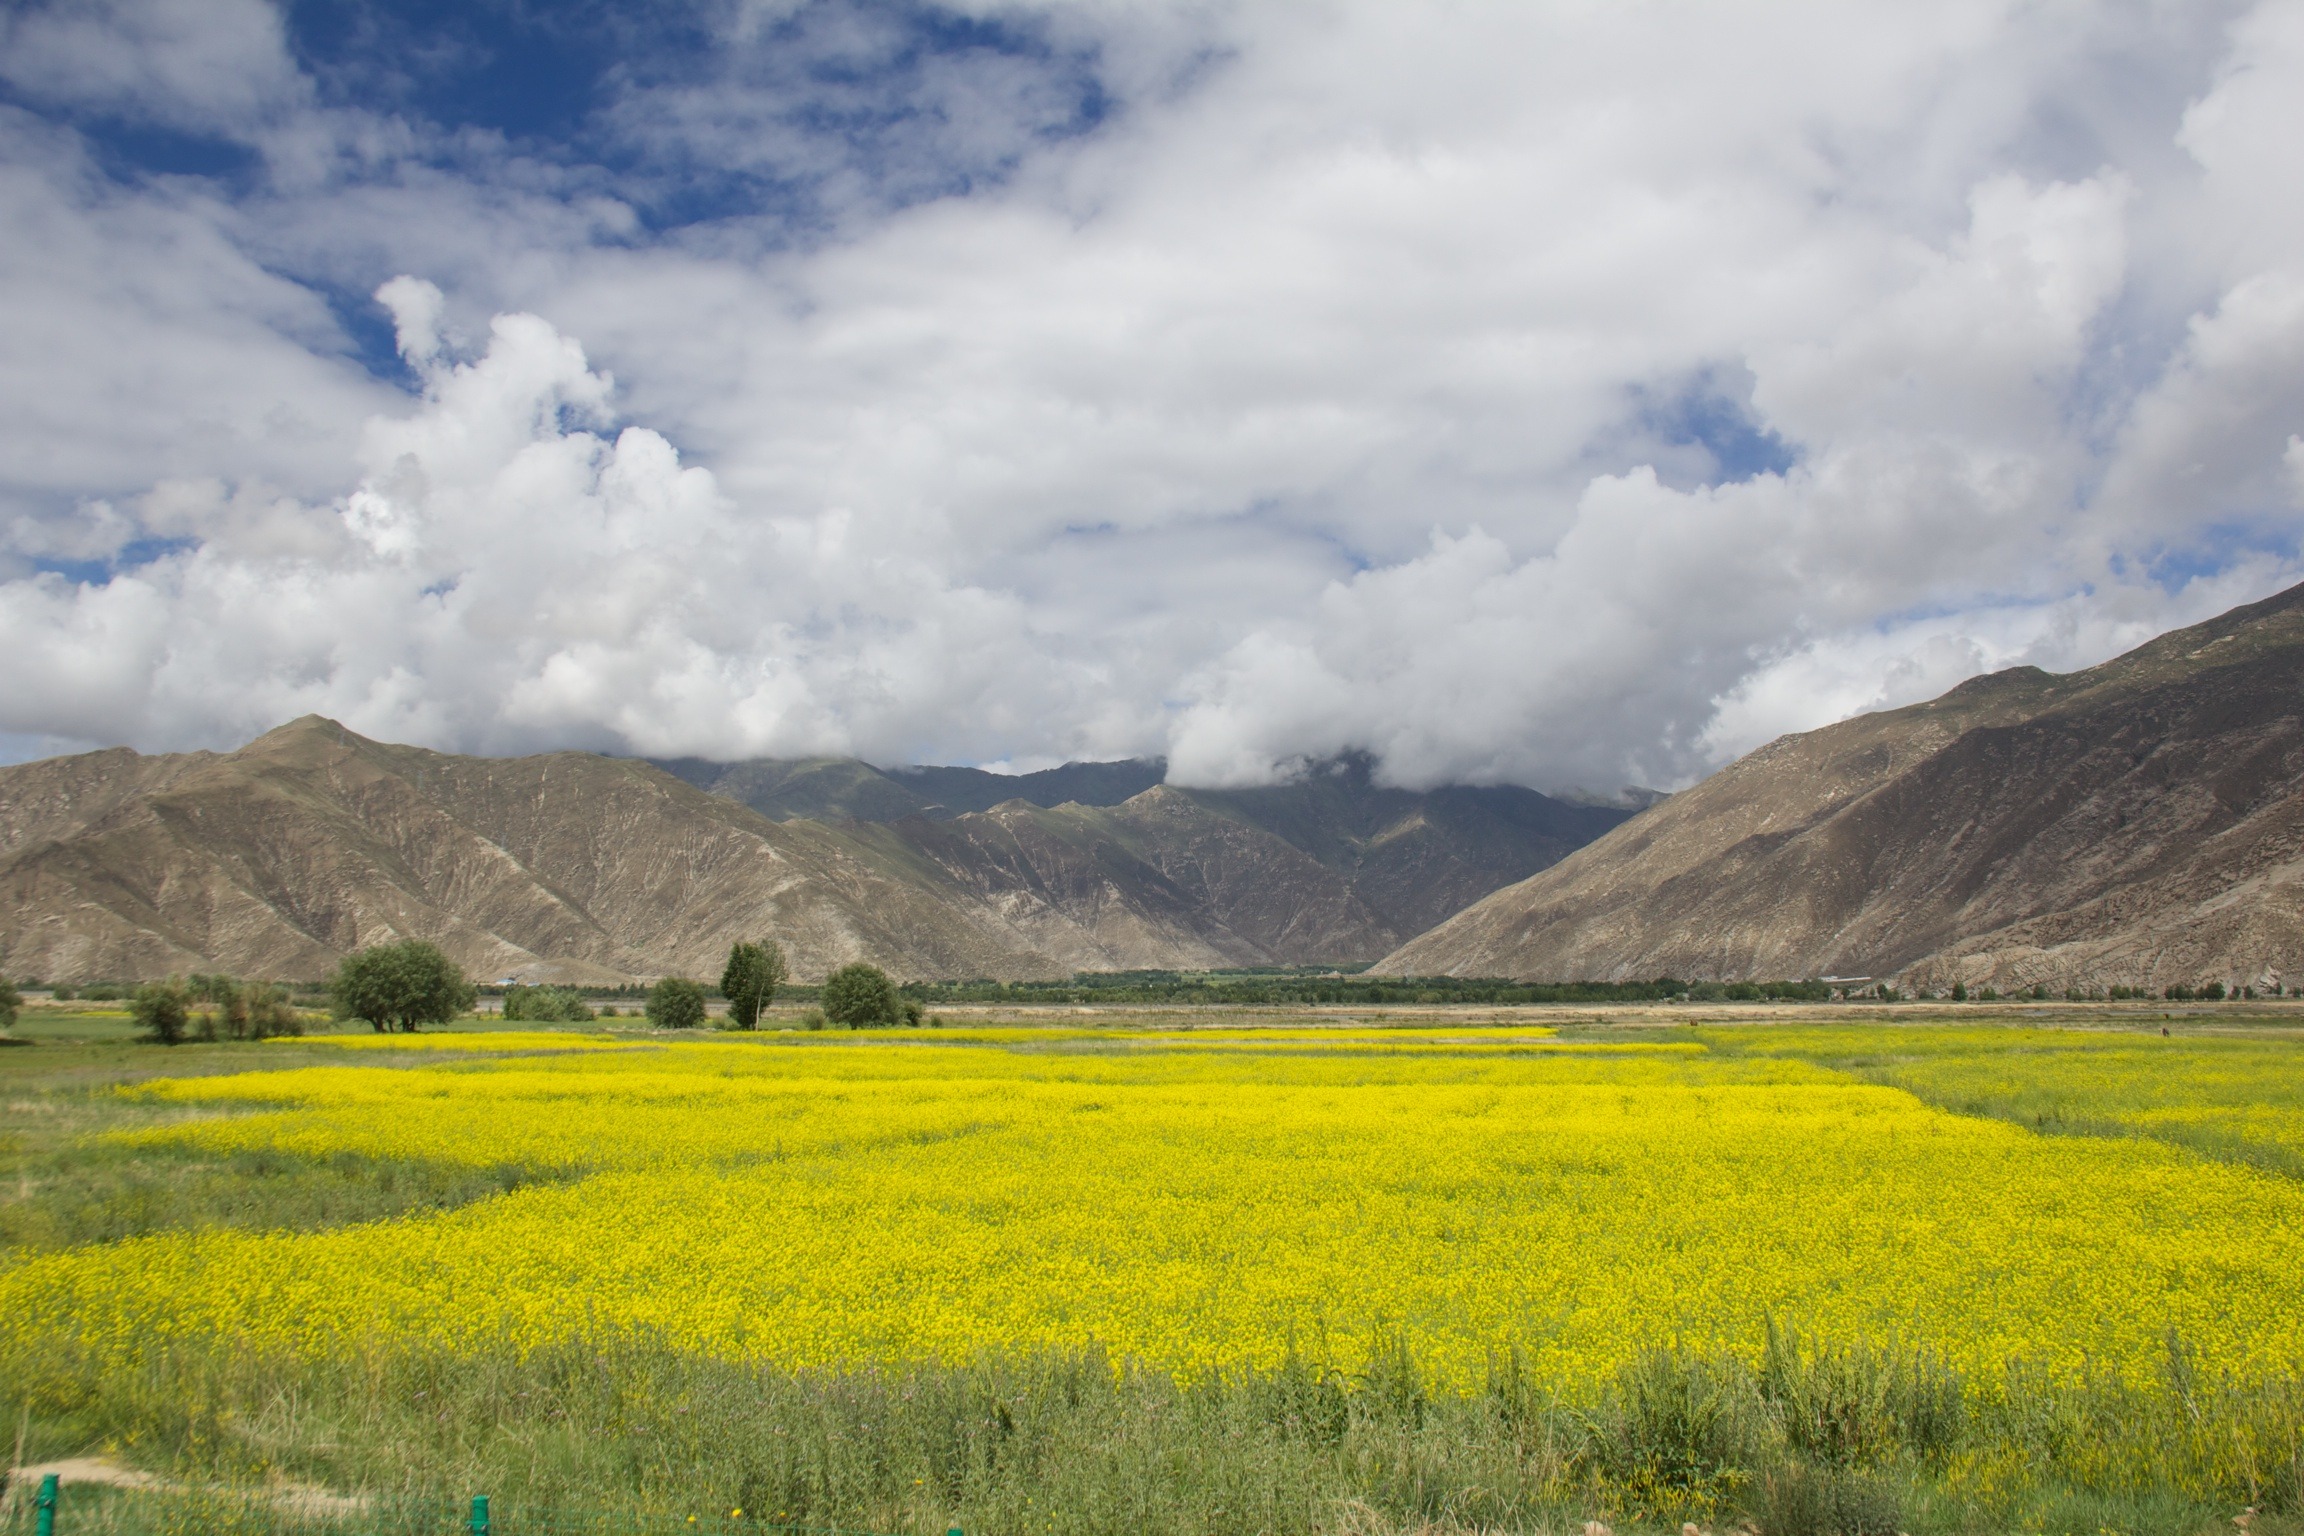
landscape, nature, grass, horizon, mountain, cloud, plant, sky, field, meadow, prairie, hill, flower, mountain range, summer, rural, food, produce, vegetable, scenic, scenery, agriculture, plain, rapeseed, wildflower, tibet, clouds, grassland, plateau, canola, yellow flowers, ecosystem, brassica, steppe, rural area, flowering plant, geographical feature, grass family, mountainous landforms, land plant, mustard plant